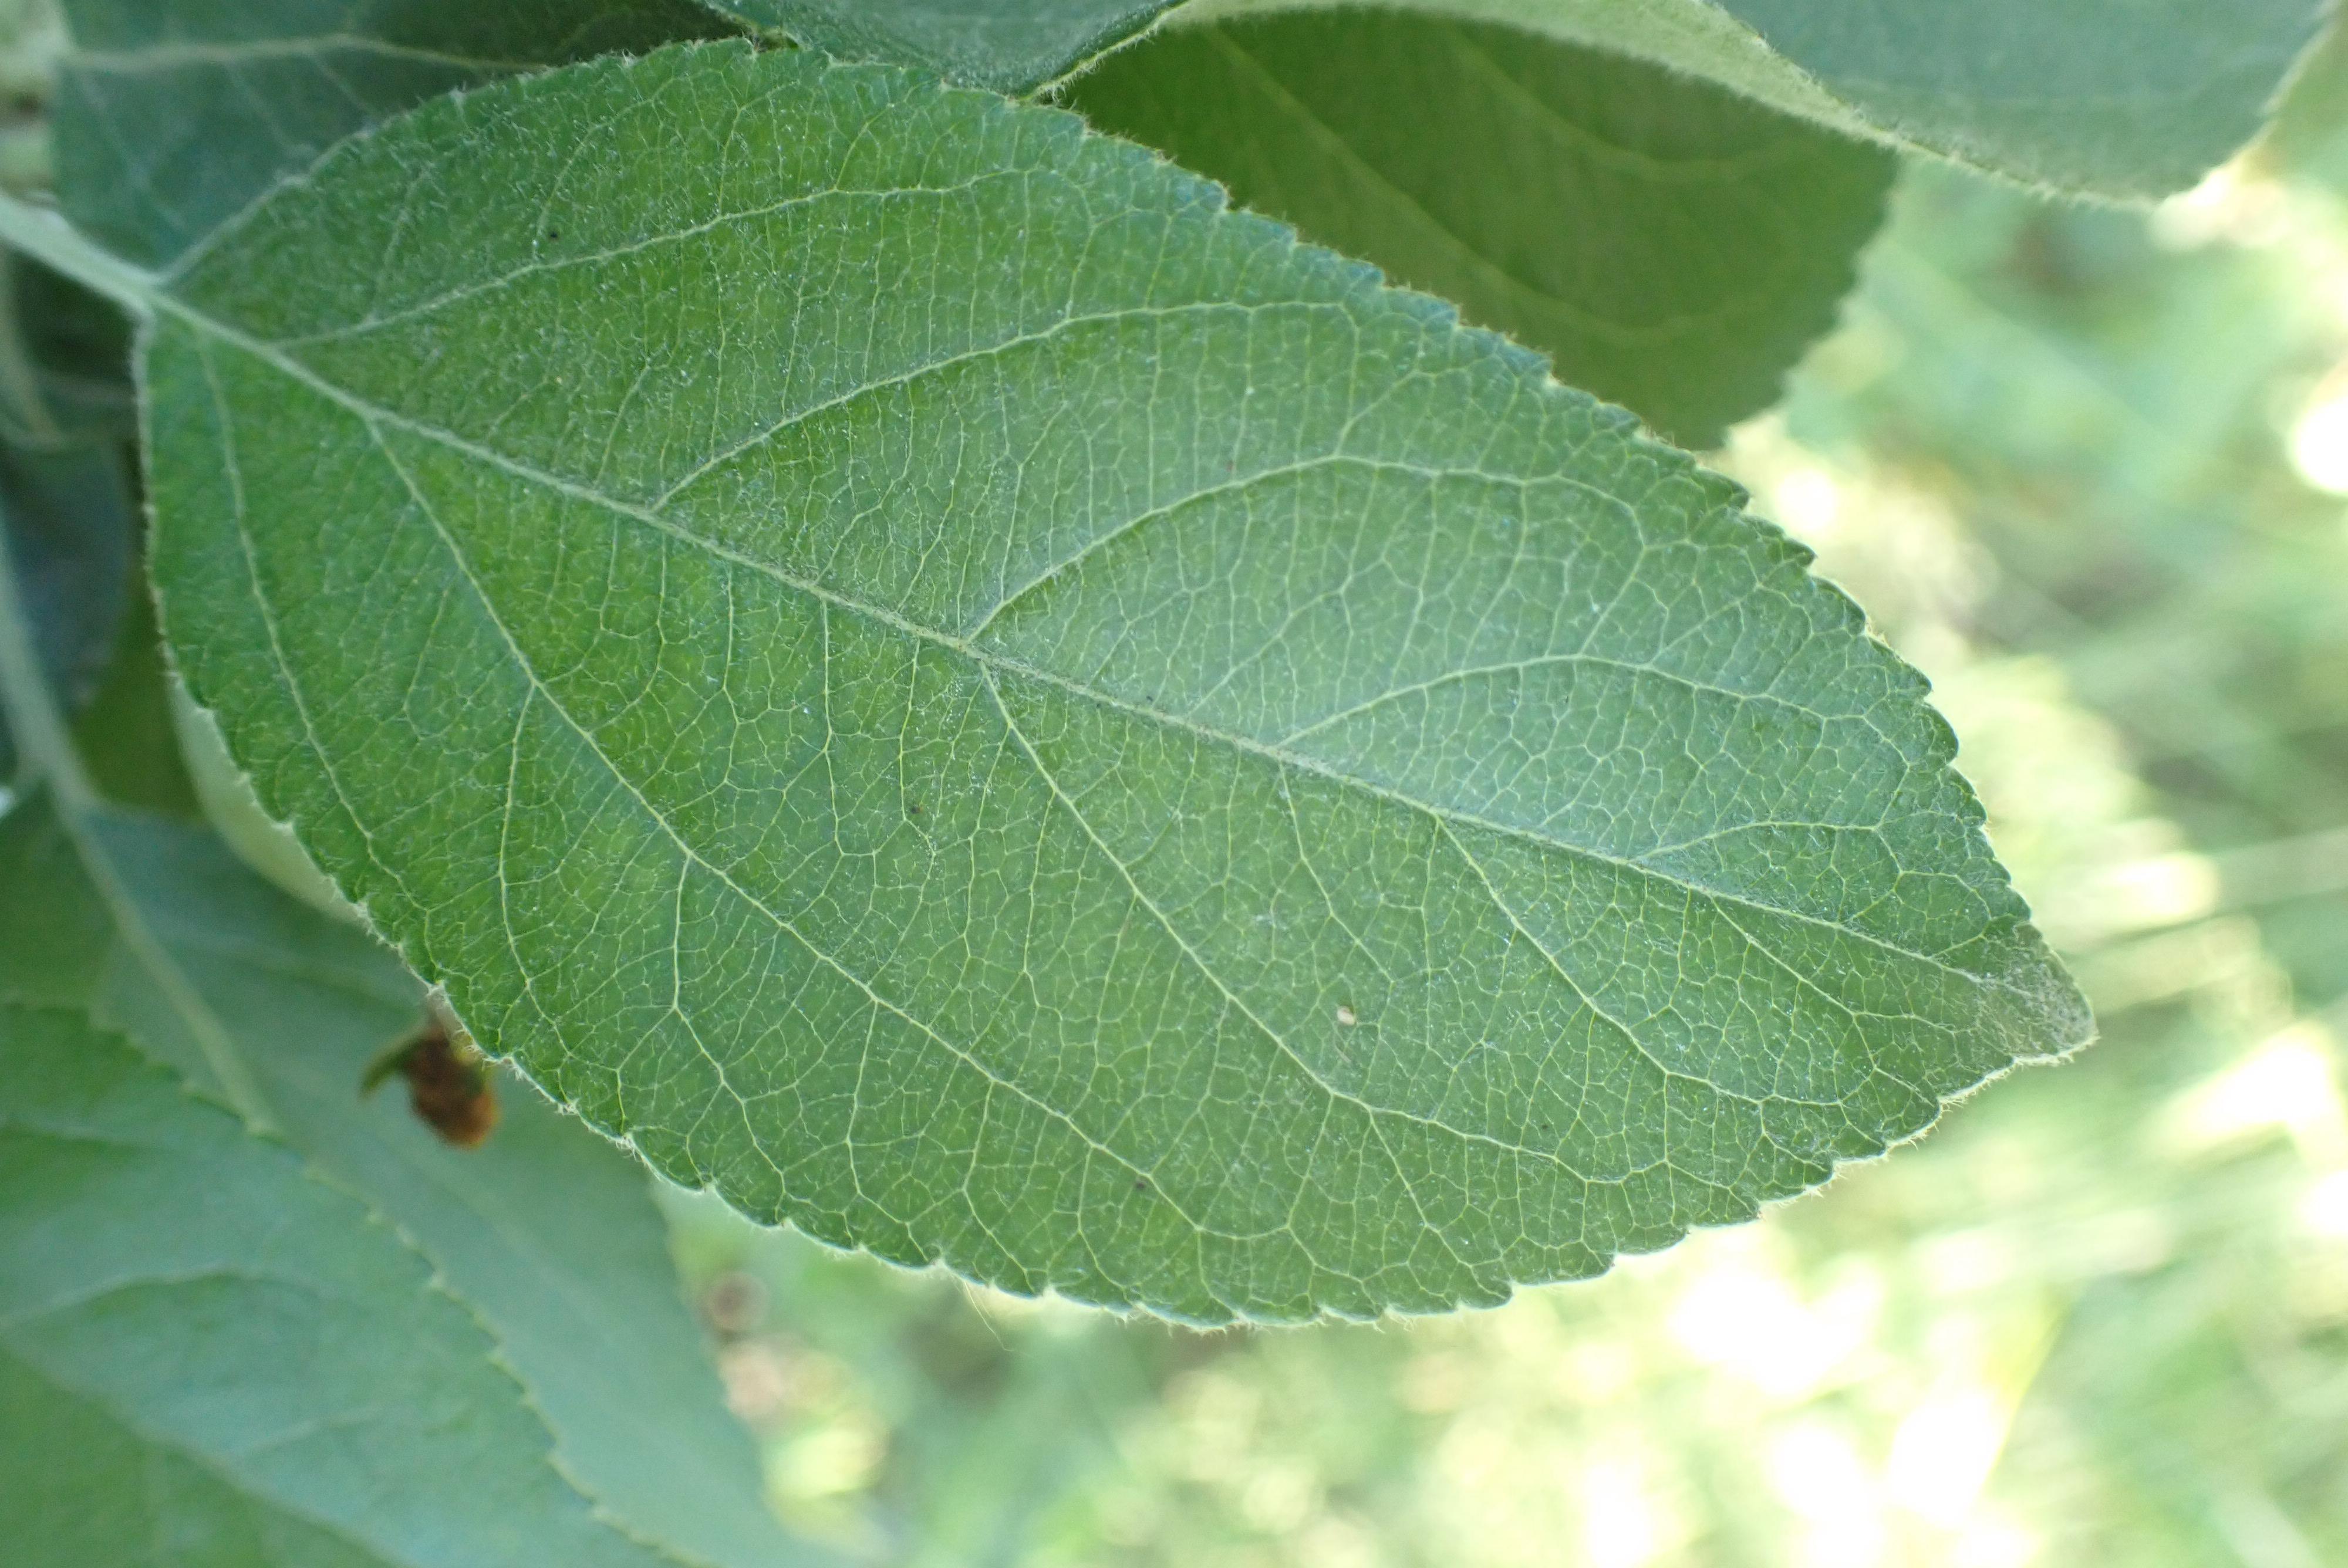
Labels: healthy